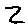
Label: 2